Subaru Outback

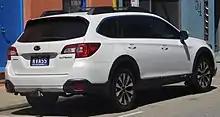
Subaru Outback 2.5i Premium (2018 facelift)

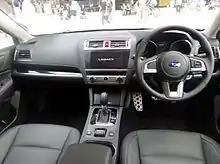
Interior

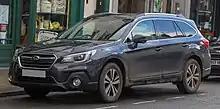
Facelift Subaru Outback

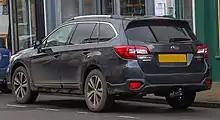
Facelift Subaru Outback

The fifth-generation Outback released in 2014 for the 2015 year model with the sixth generation Legacy, still badged the Legacy Outback for Japan. The sixth-generation Legacy was previewed as a concept at the Los Angeles Auto Show in November 2013; the Legacy sedan was premiered at Chicago in February 2014, with the Outback following at New York Auto Show in April 2014. An unrelated Legacy-based "sports tourer" wagon, the Subaru Levorg, was shown in 2013 and first sold in 2014. Elsewhere, the Outback became a free-standing model line of its own, independent of the Legacy, thus bringing greater product differentiation between the two.